Celebrity Circus (Australian TV series)

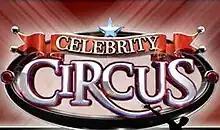

Celebrity Circus is an Australian reality television series that aired in May 2005 on the Nine Network. The show took celebrities and, with the help of Silvers Circus, trained them into circus acts. In the final show, the celebrities performed in front of a live crowd and showcased what they had learned. It was shown over five one-hour episodes and was hosted by Bud Tingwell. The various skills in the show were high-wire, flying trapeze, knife throwing, fire juggling and clowning. Some of the performers were also trained in two events called the Human Cannon and the Wheel of Death.